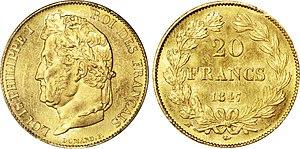
La monarchie de Juillet est le nom donné au régime politique du royaume de France entre 1830 et 1848. Instaurée le 9 août 1830 après les émeutes dites des « Trois Glorieuses », elle succède à la Restauration. La branche cadette des Bourbons, la maison d’Orléans, accède alors au pouvoir. Louis-Philippe Iᵉʳ n’est pas sacré roi de France mais intronisé roi des Français. Son règne, commencé avec les barricades de la révolution de 1830, est troublé par plusieurs soulèvements vite maîtrisés, républicains à Paris, légitimiste dans l'Ouest, une tentative avortée de coup d'État bonapartiste à Strasbourg, qui ne remettent guère en cause la paix intérieure. La monarchie de Juillet, qui a été celle d’un seul roi, fait suite à la monarchie dite « conservatrice » que constitue la Restauration entre 1814 et 1830. Plus libérale que celle qui la précède, elle est marquée par une renonciation à la monarchie absolue de droit divin et un louvoiement permanent entre les factions parlementaires du « mouvement » et de la « résistance ». Louis-Philippe définit lui-même sa politique comme celle du « juste milieu ».
Louis-Philippe Iᵉʳ, né le 6 octobre 1773 à Paris en France et mort le 26 août 1850 à Claremont au Royaume-Uni, est le dernier roi français. Il règne de 1830 à 1848 sur la France, avec le titre de « roi des Français ». Bien moins traditionaliste que ses prédécesseurs, il incarna un tournant majeur dans la conception et l'image de la royauté en France.
Le titre de roi des Français rappelle celui de roi des Francs, qui était la titulature latine officielle des rois de France, avant que la titulature de rex Franciae ne soit adoptée. Le passage du titre de roi de France à celui de roi des Français matérialise le transfert de la souveraineté du monarque héréditaire qui n'est plus uniquement d'inspiration divine mais conférée par le peuple.
Liste les émissions de franc français sous la monarchie de Juillet entre 1830 et 1848. Les pièces sont à l’effigie du seul roi des Français de cette période : Louis-Philippe Iᵉʳ.